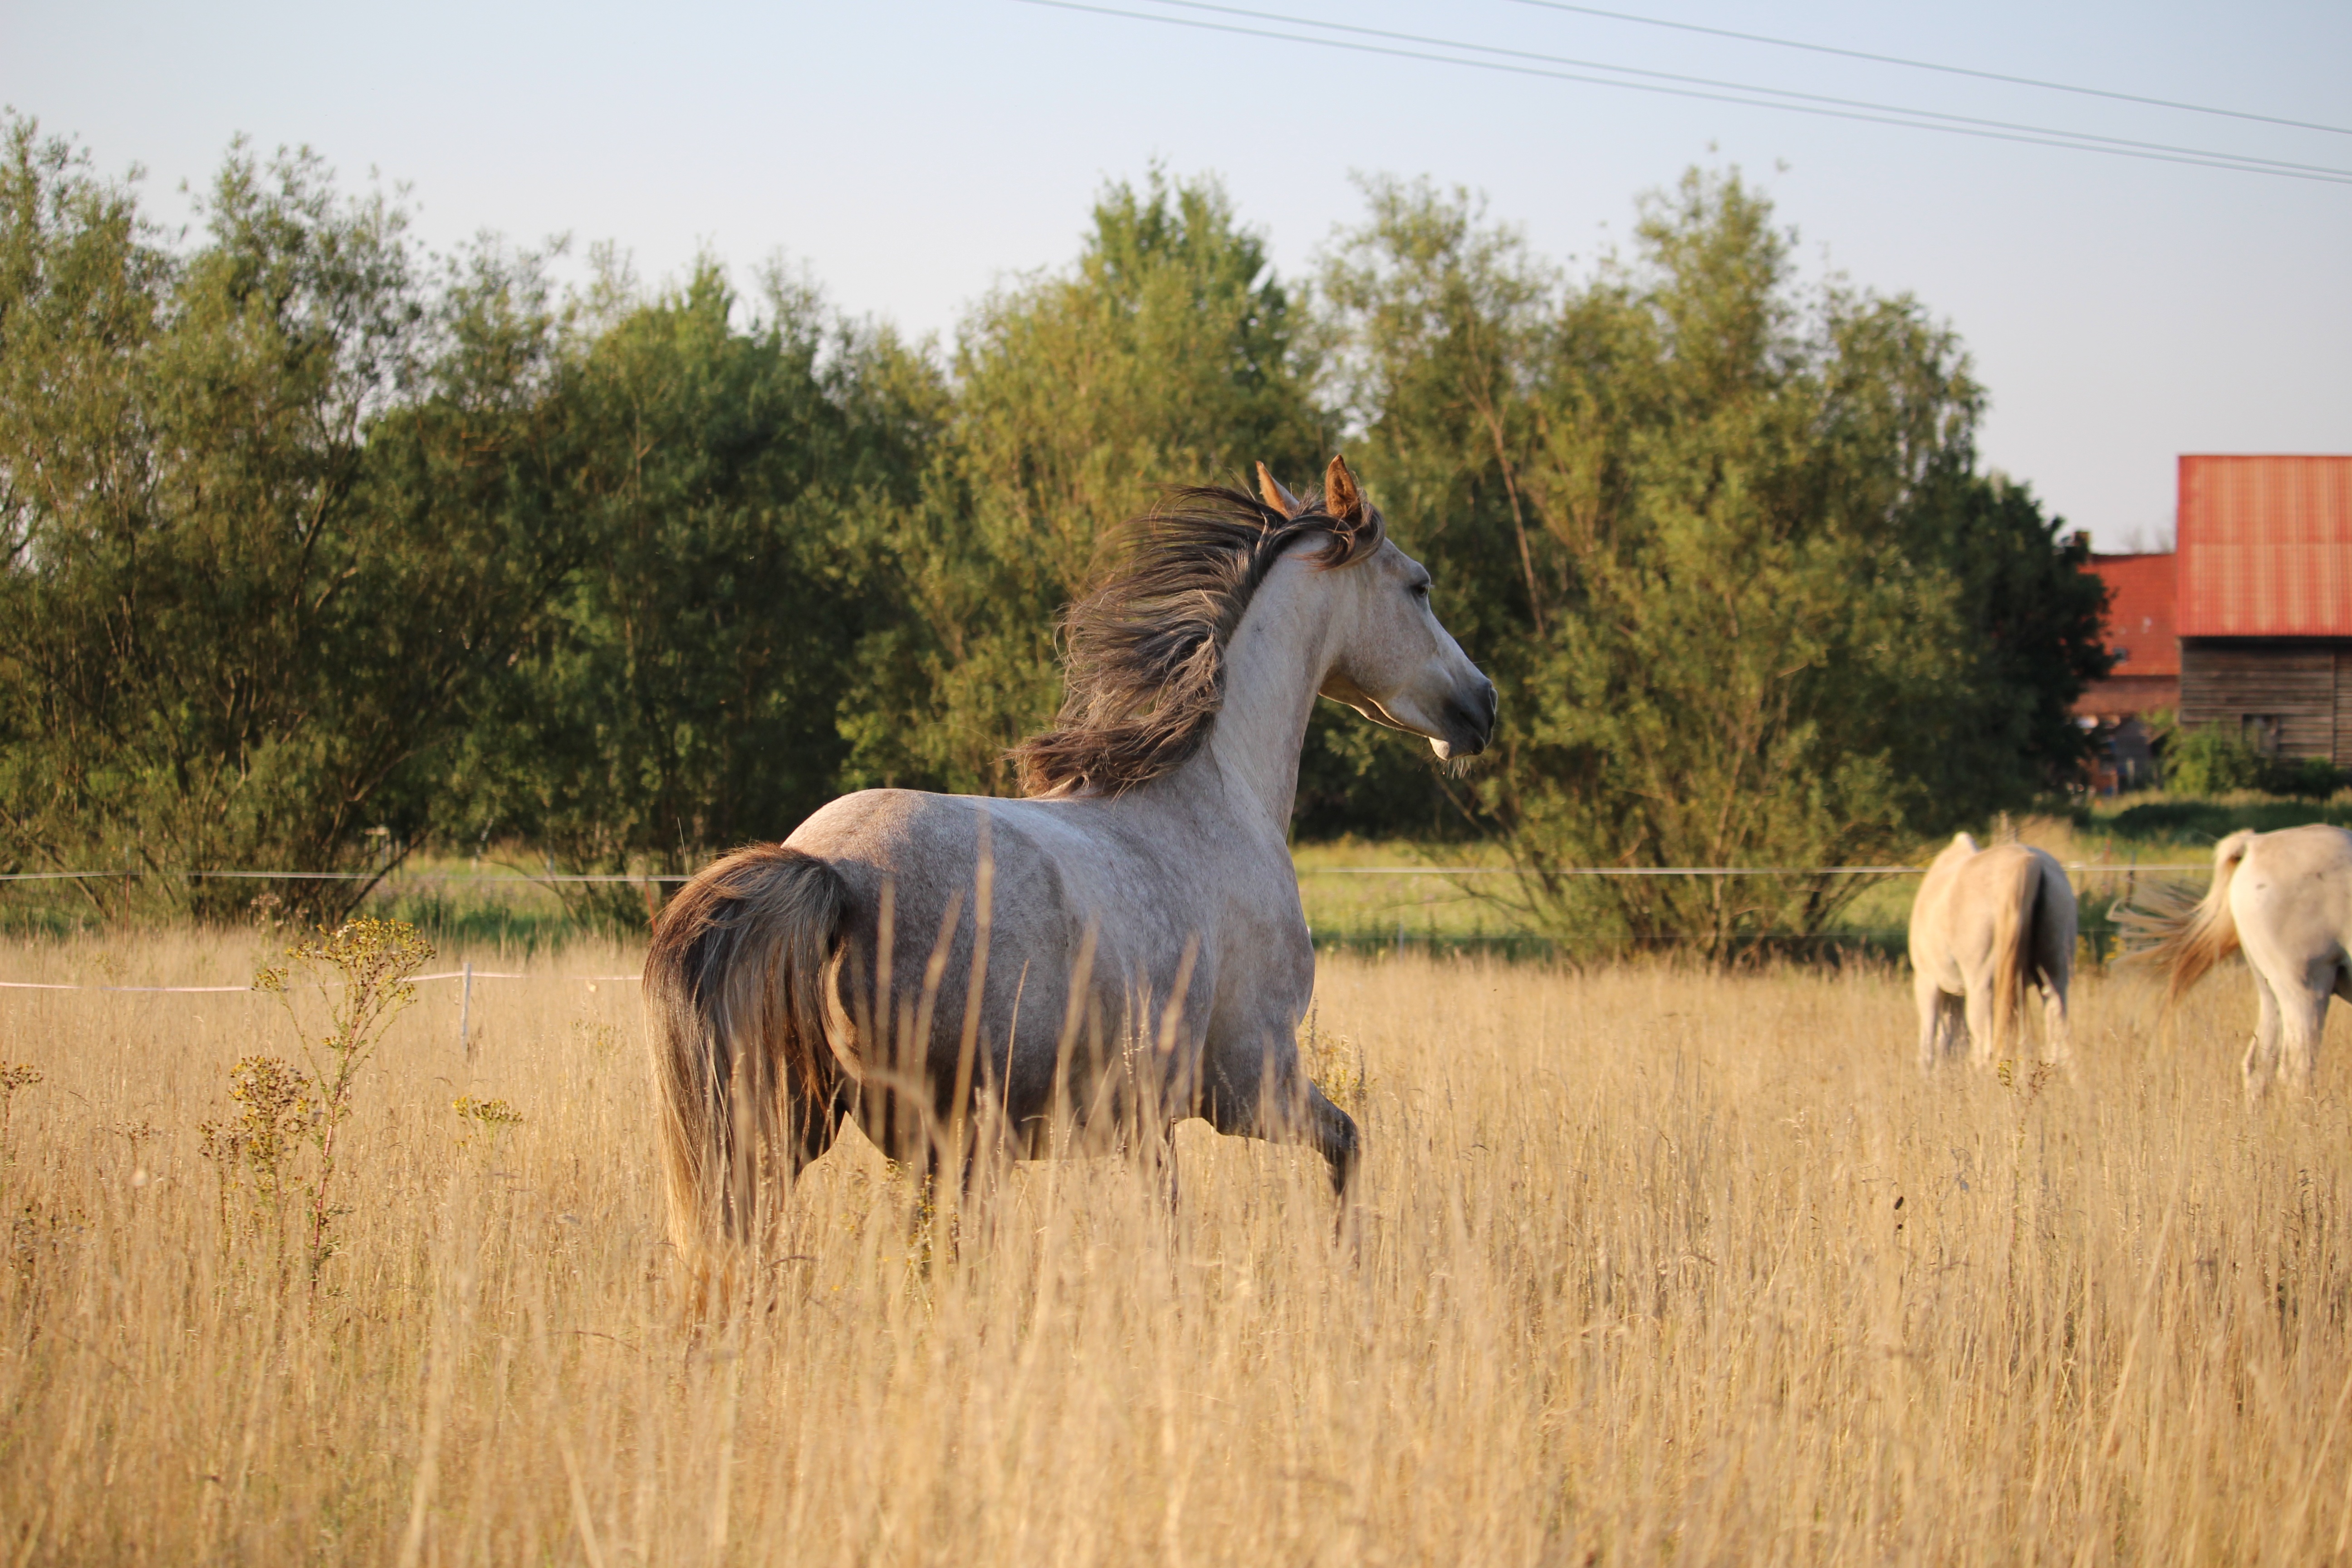
grass, prairie, adventure, flock, summer, wildlife, herd, pasture, grazing, horse, mammal, mane, fauna, savanna, plain, grassland, mare, safari, thoroughbred arabian, gallop, horse like mammal, mustang horse